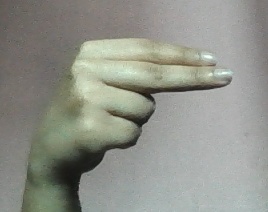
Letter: ain